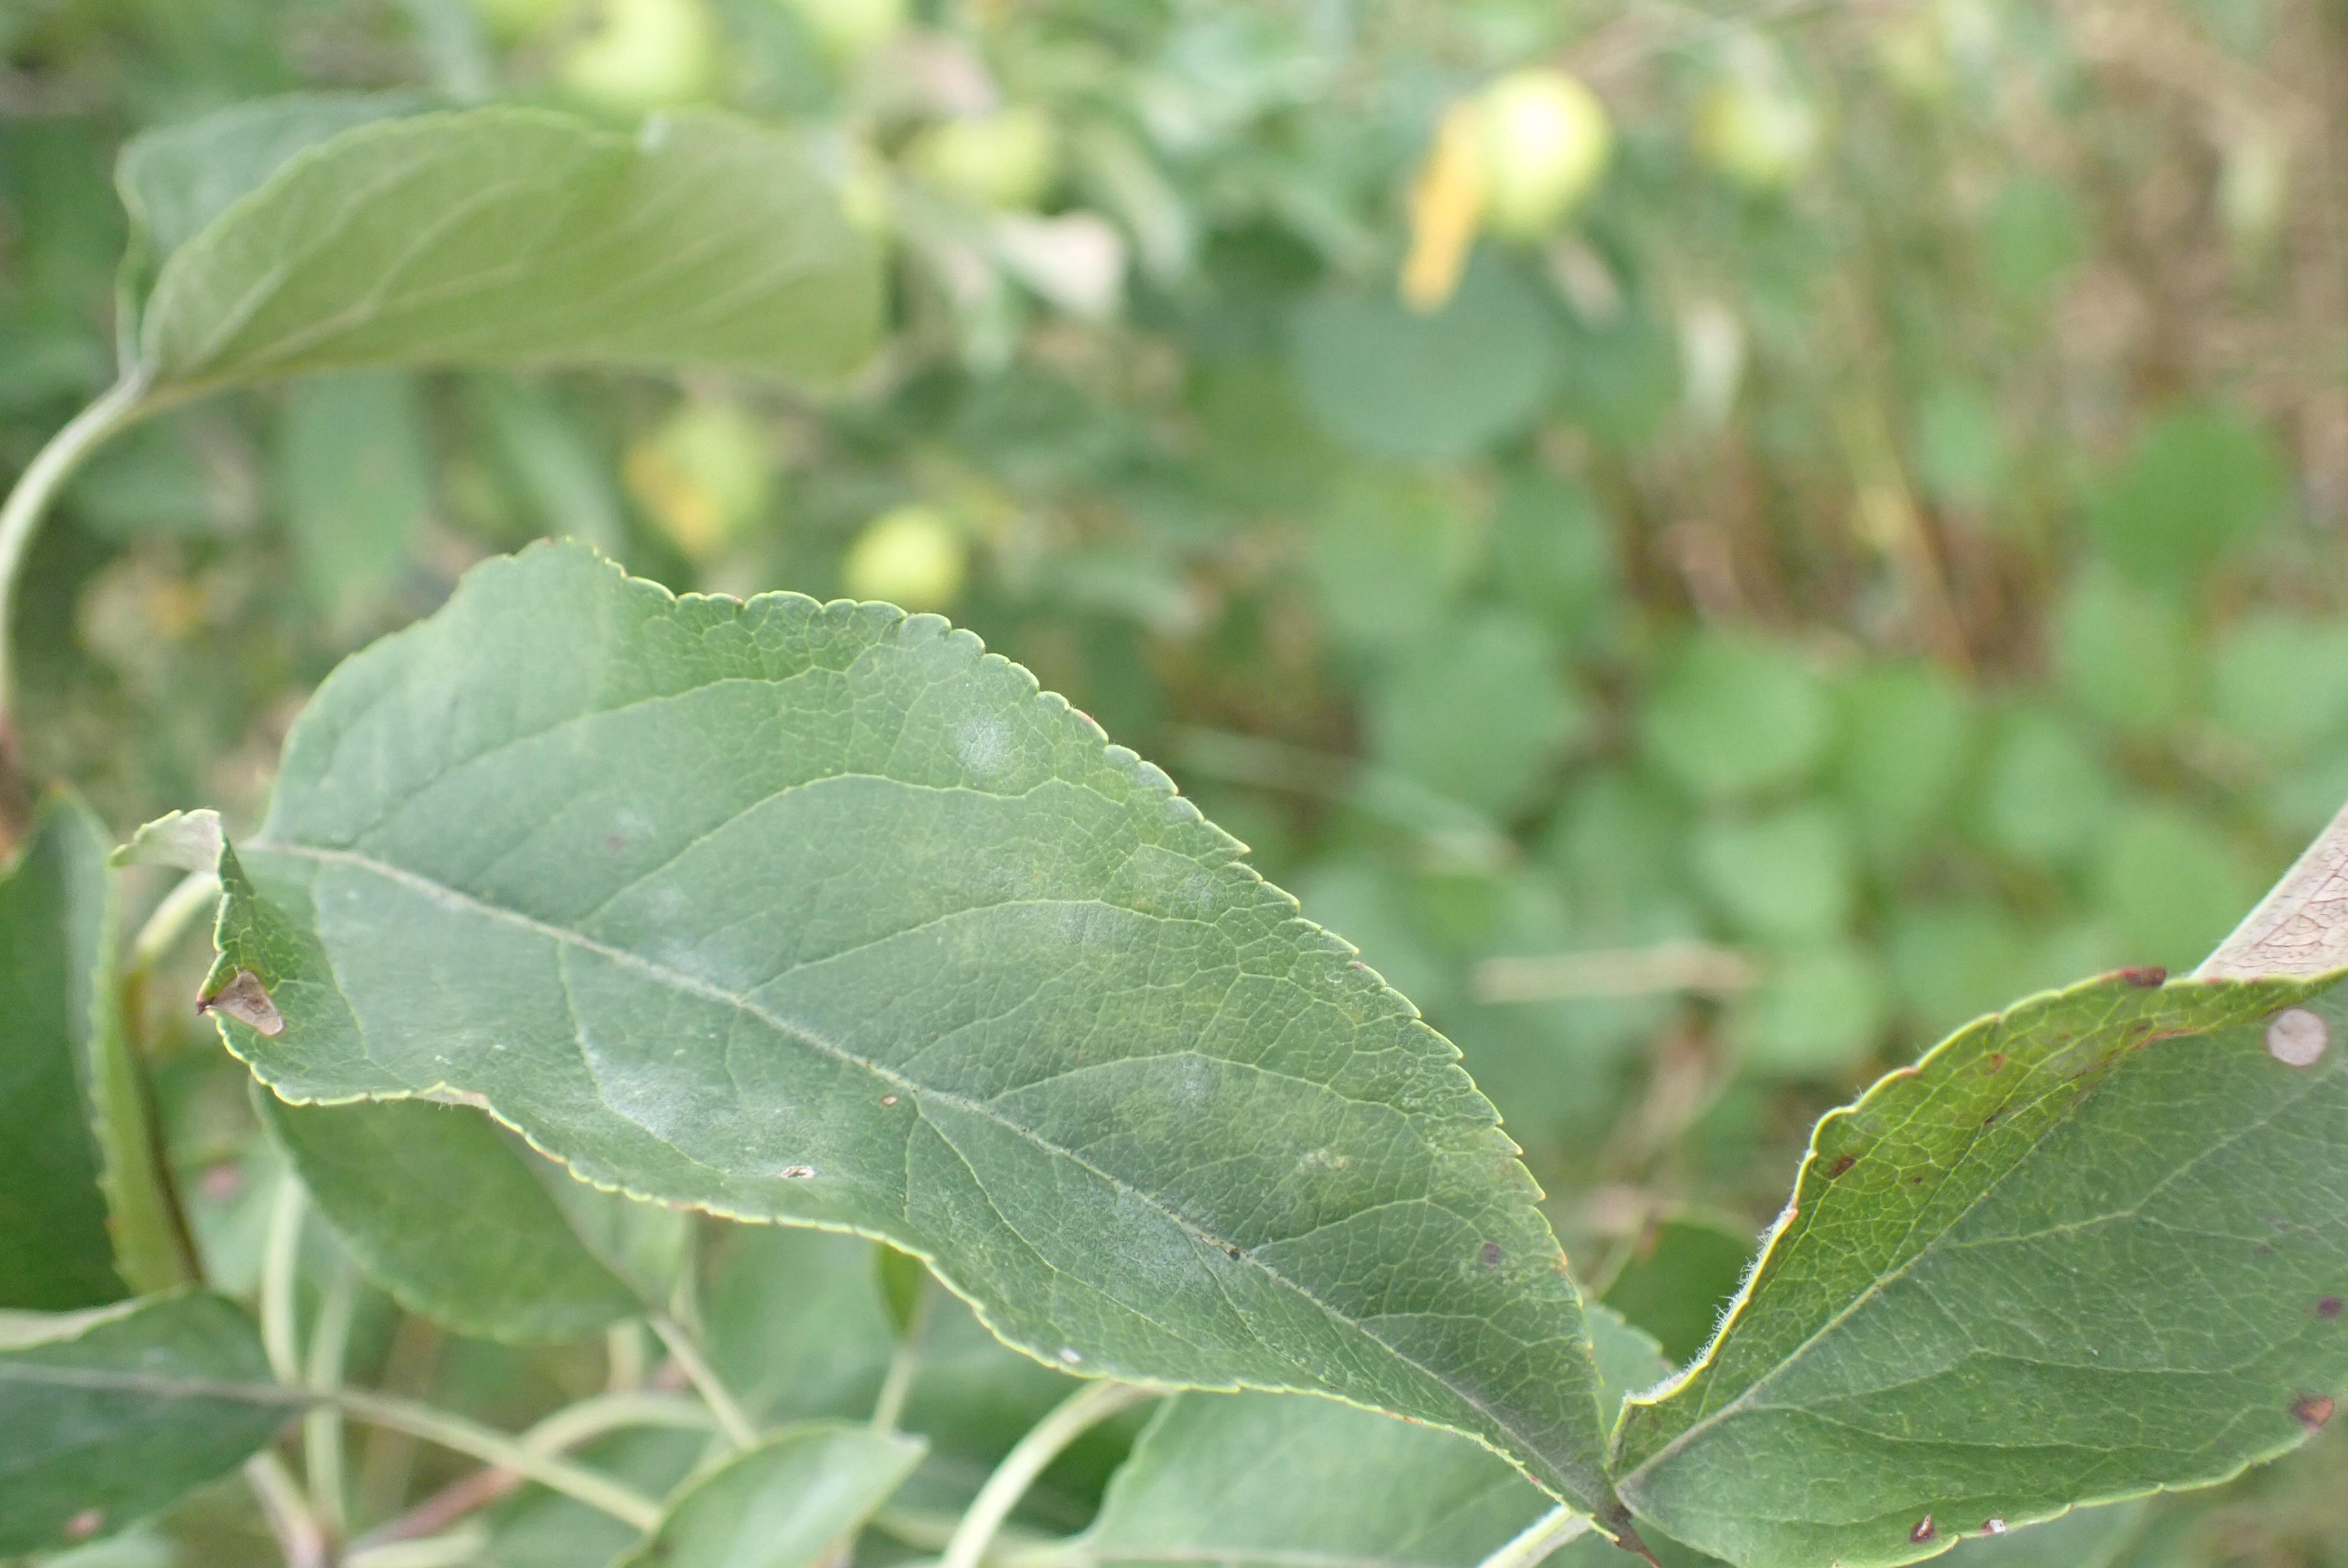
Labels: powdery_mildew